Districts of Turkey

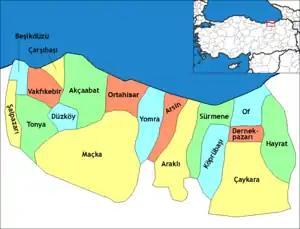
Districts of Trabzon

The following population data is based on the 2024 census. The list is sorted from highest to lowest population. According to the results of the Local Elections of March 31, 2024, Mayors are listed with their parties.